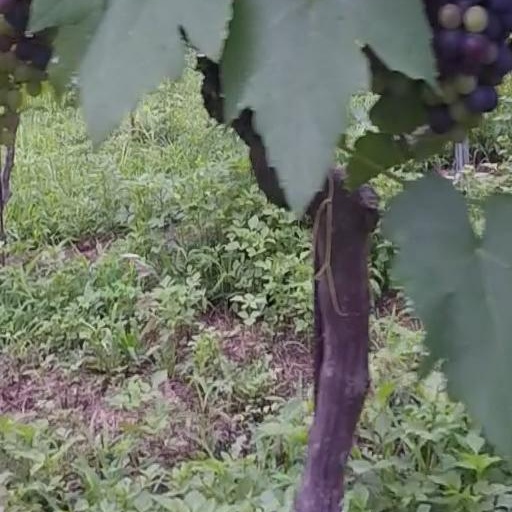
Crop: grape